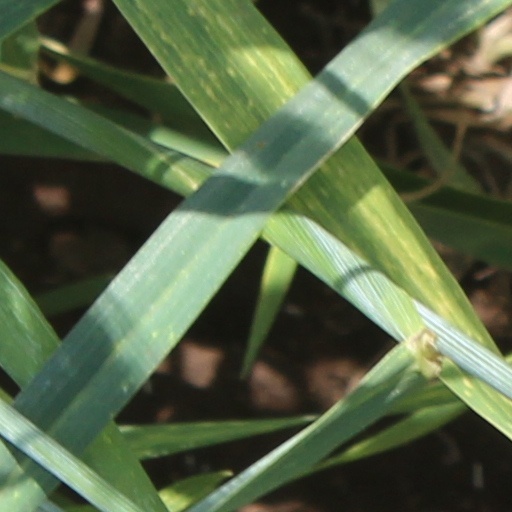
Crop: wheat